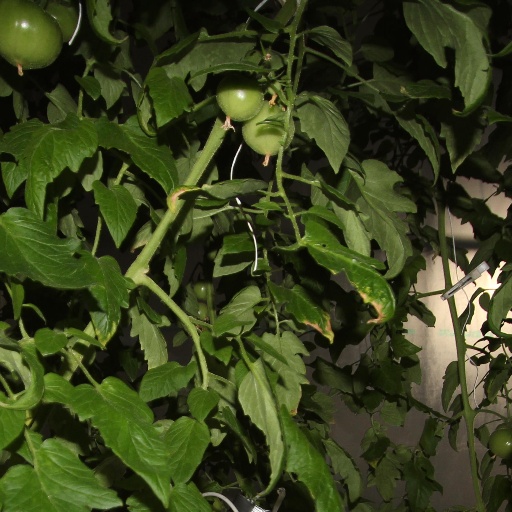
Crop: tomato